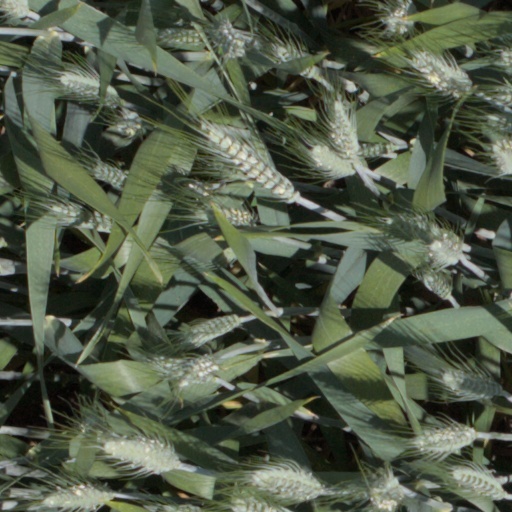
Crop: wheat